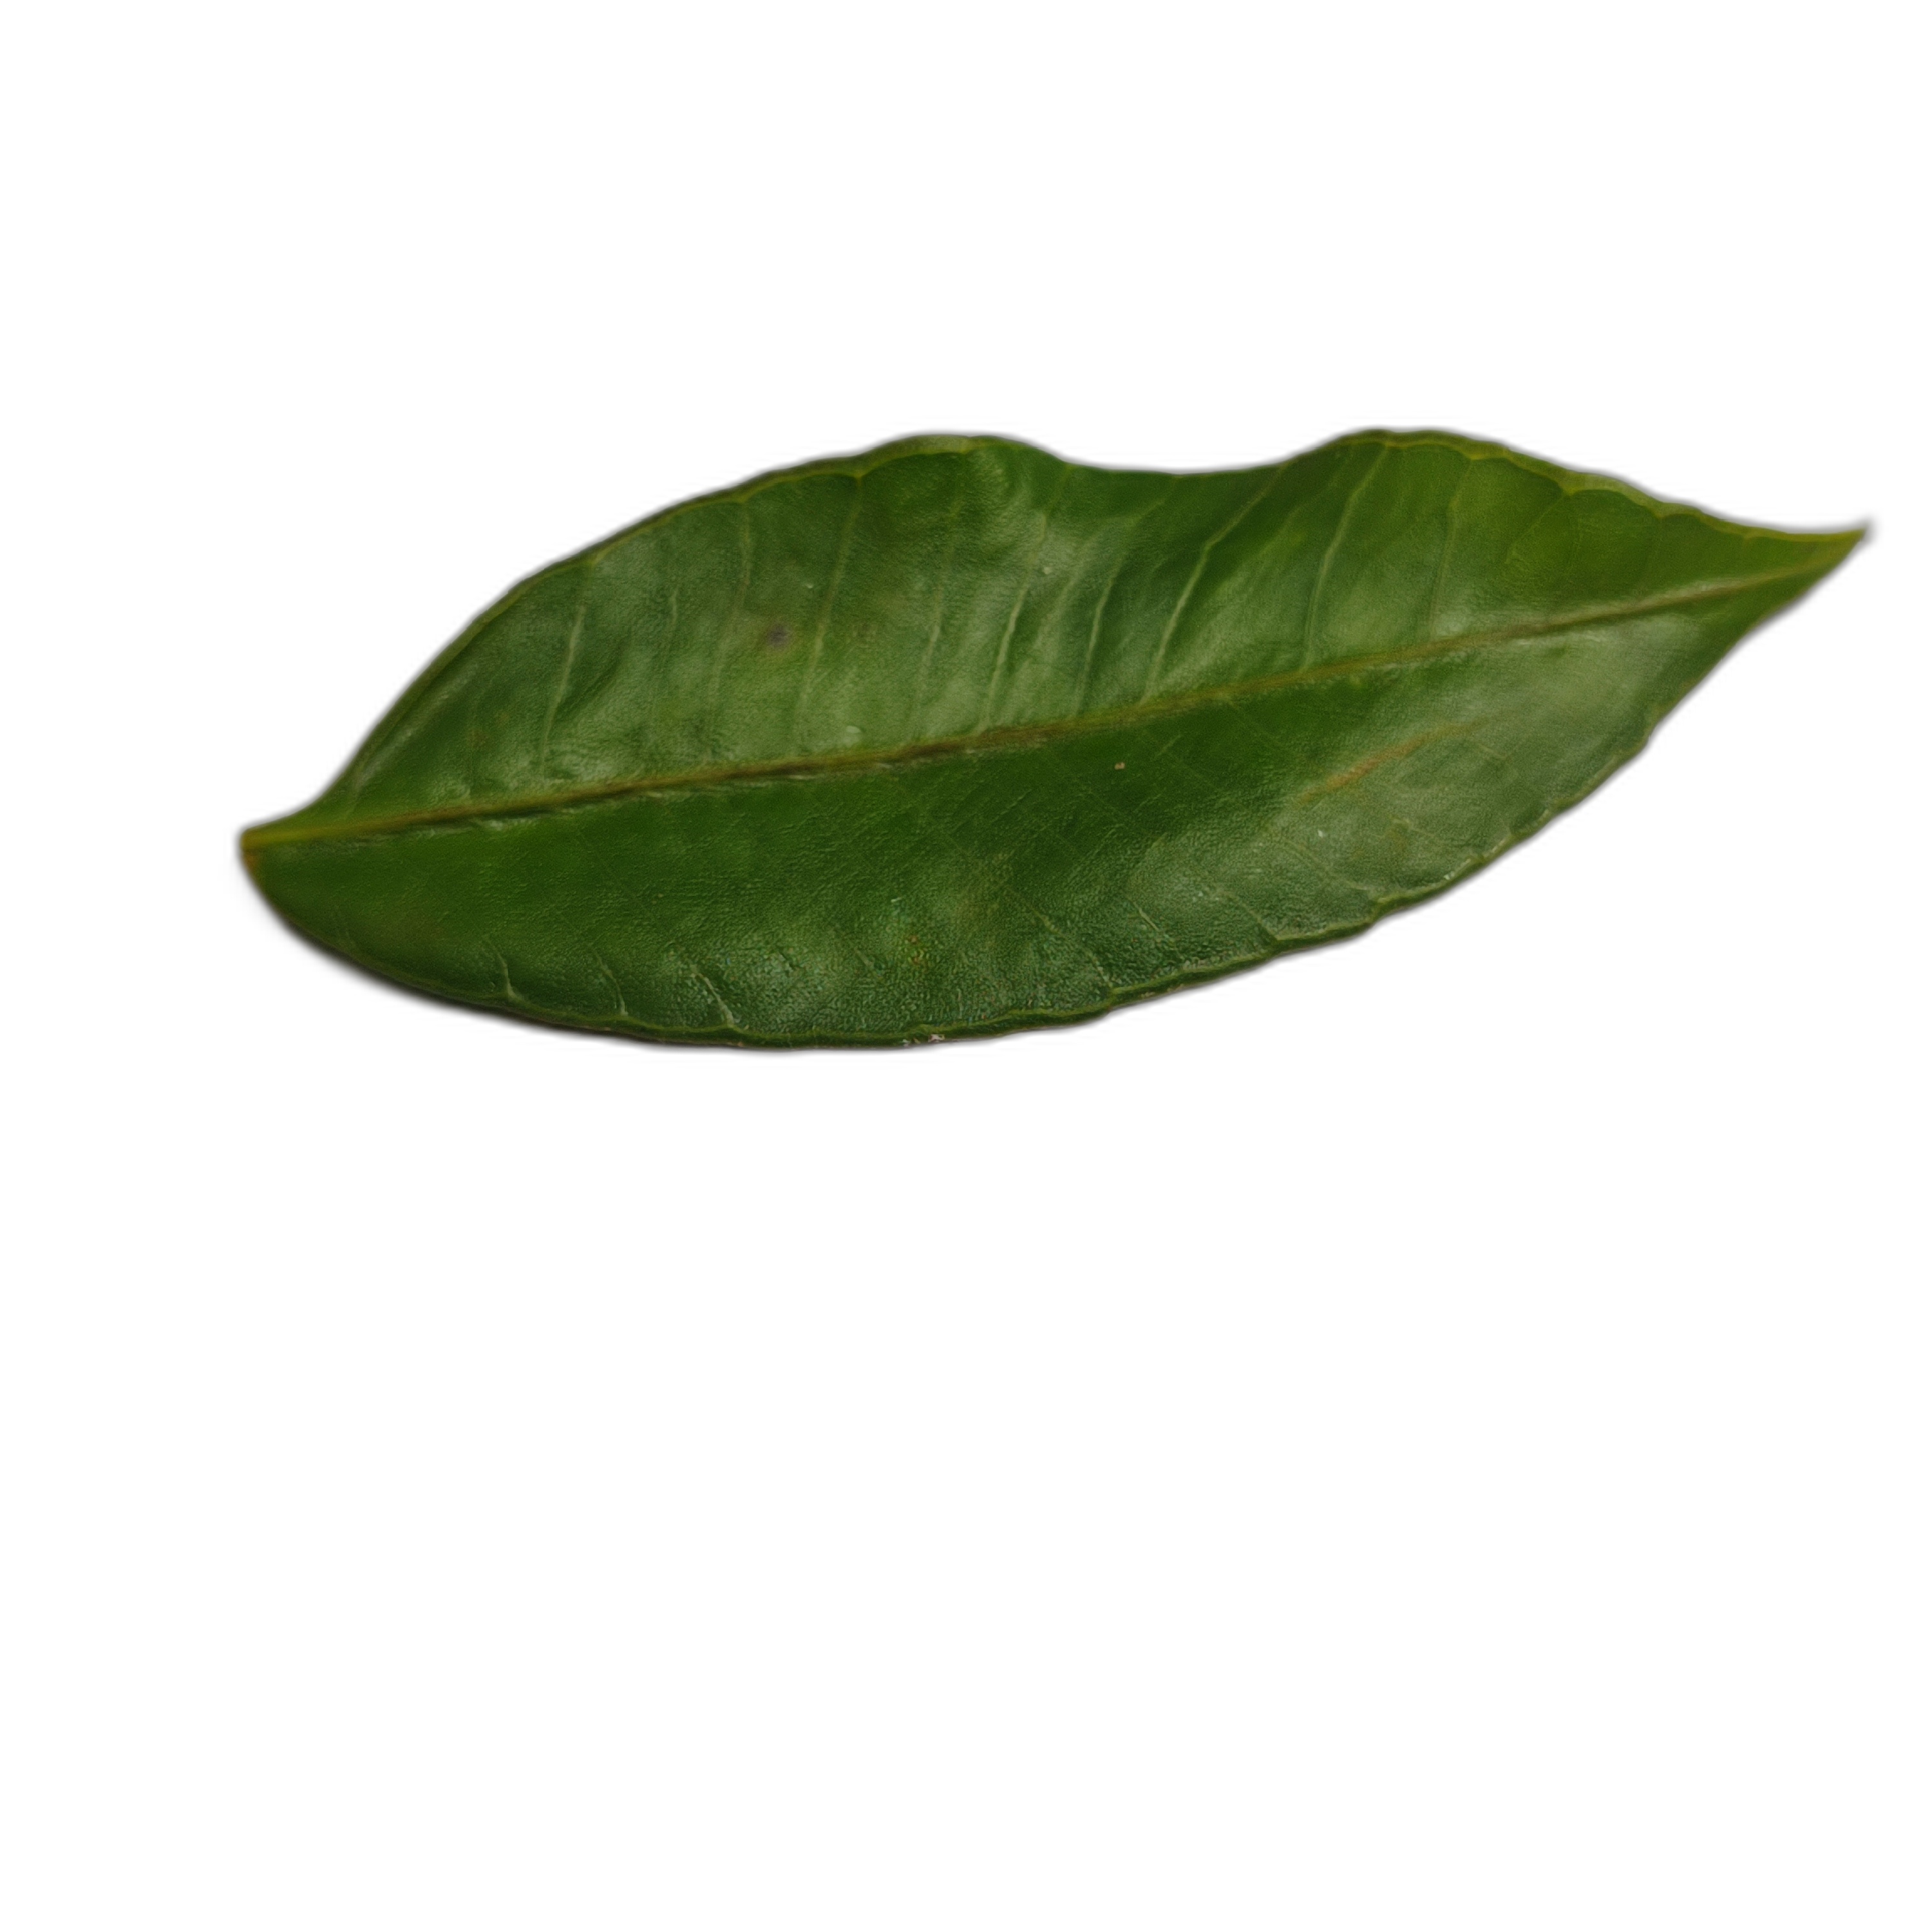
Label: healthy